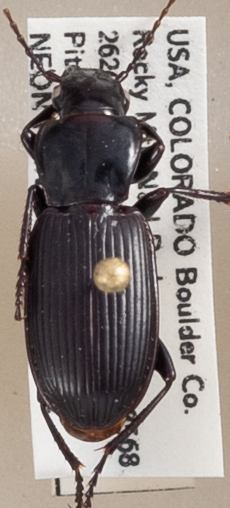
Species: Pterostichus protractus
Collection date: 2021-06-22
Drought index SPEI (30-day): -0.556
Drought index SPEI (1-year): -0.9
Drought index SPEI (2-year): -0.966